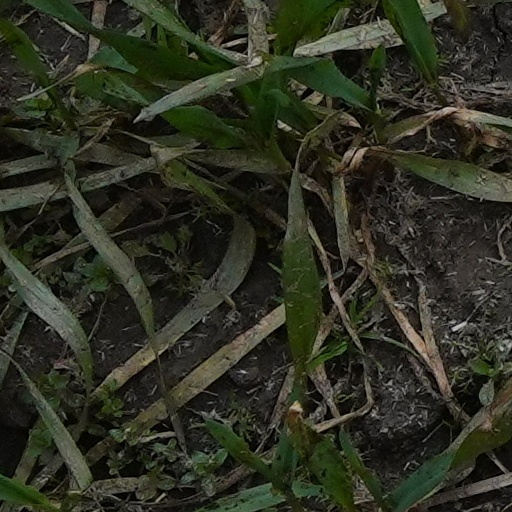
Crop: wheat